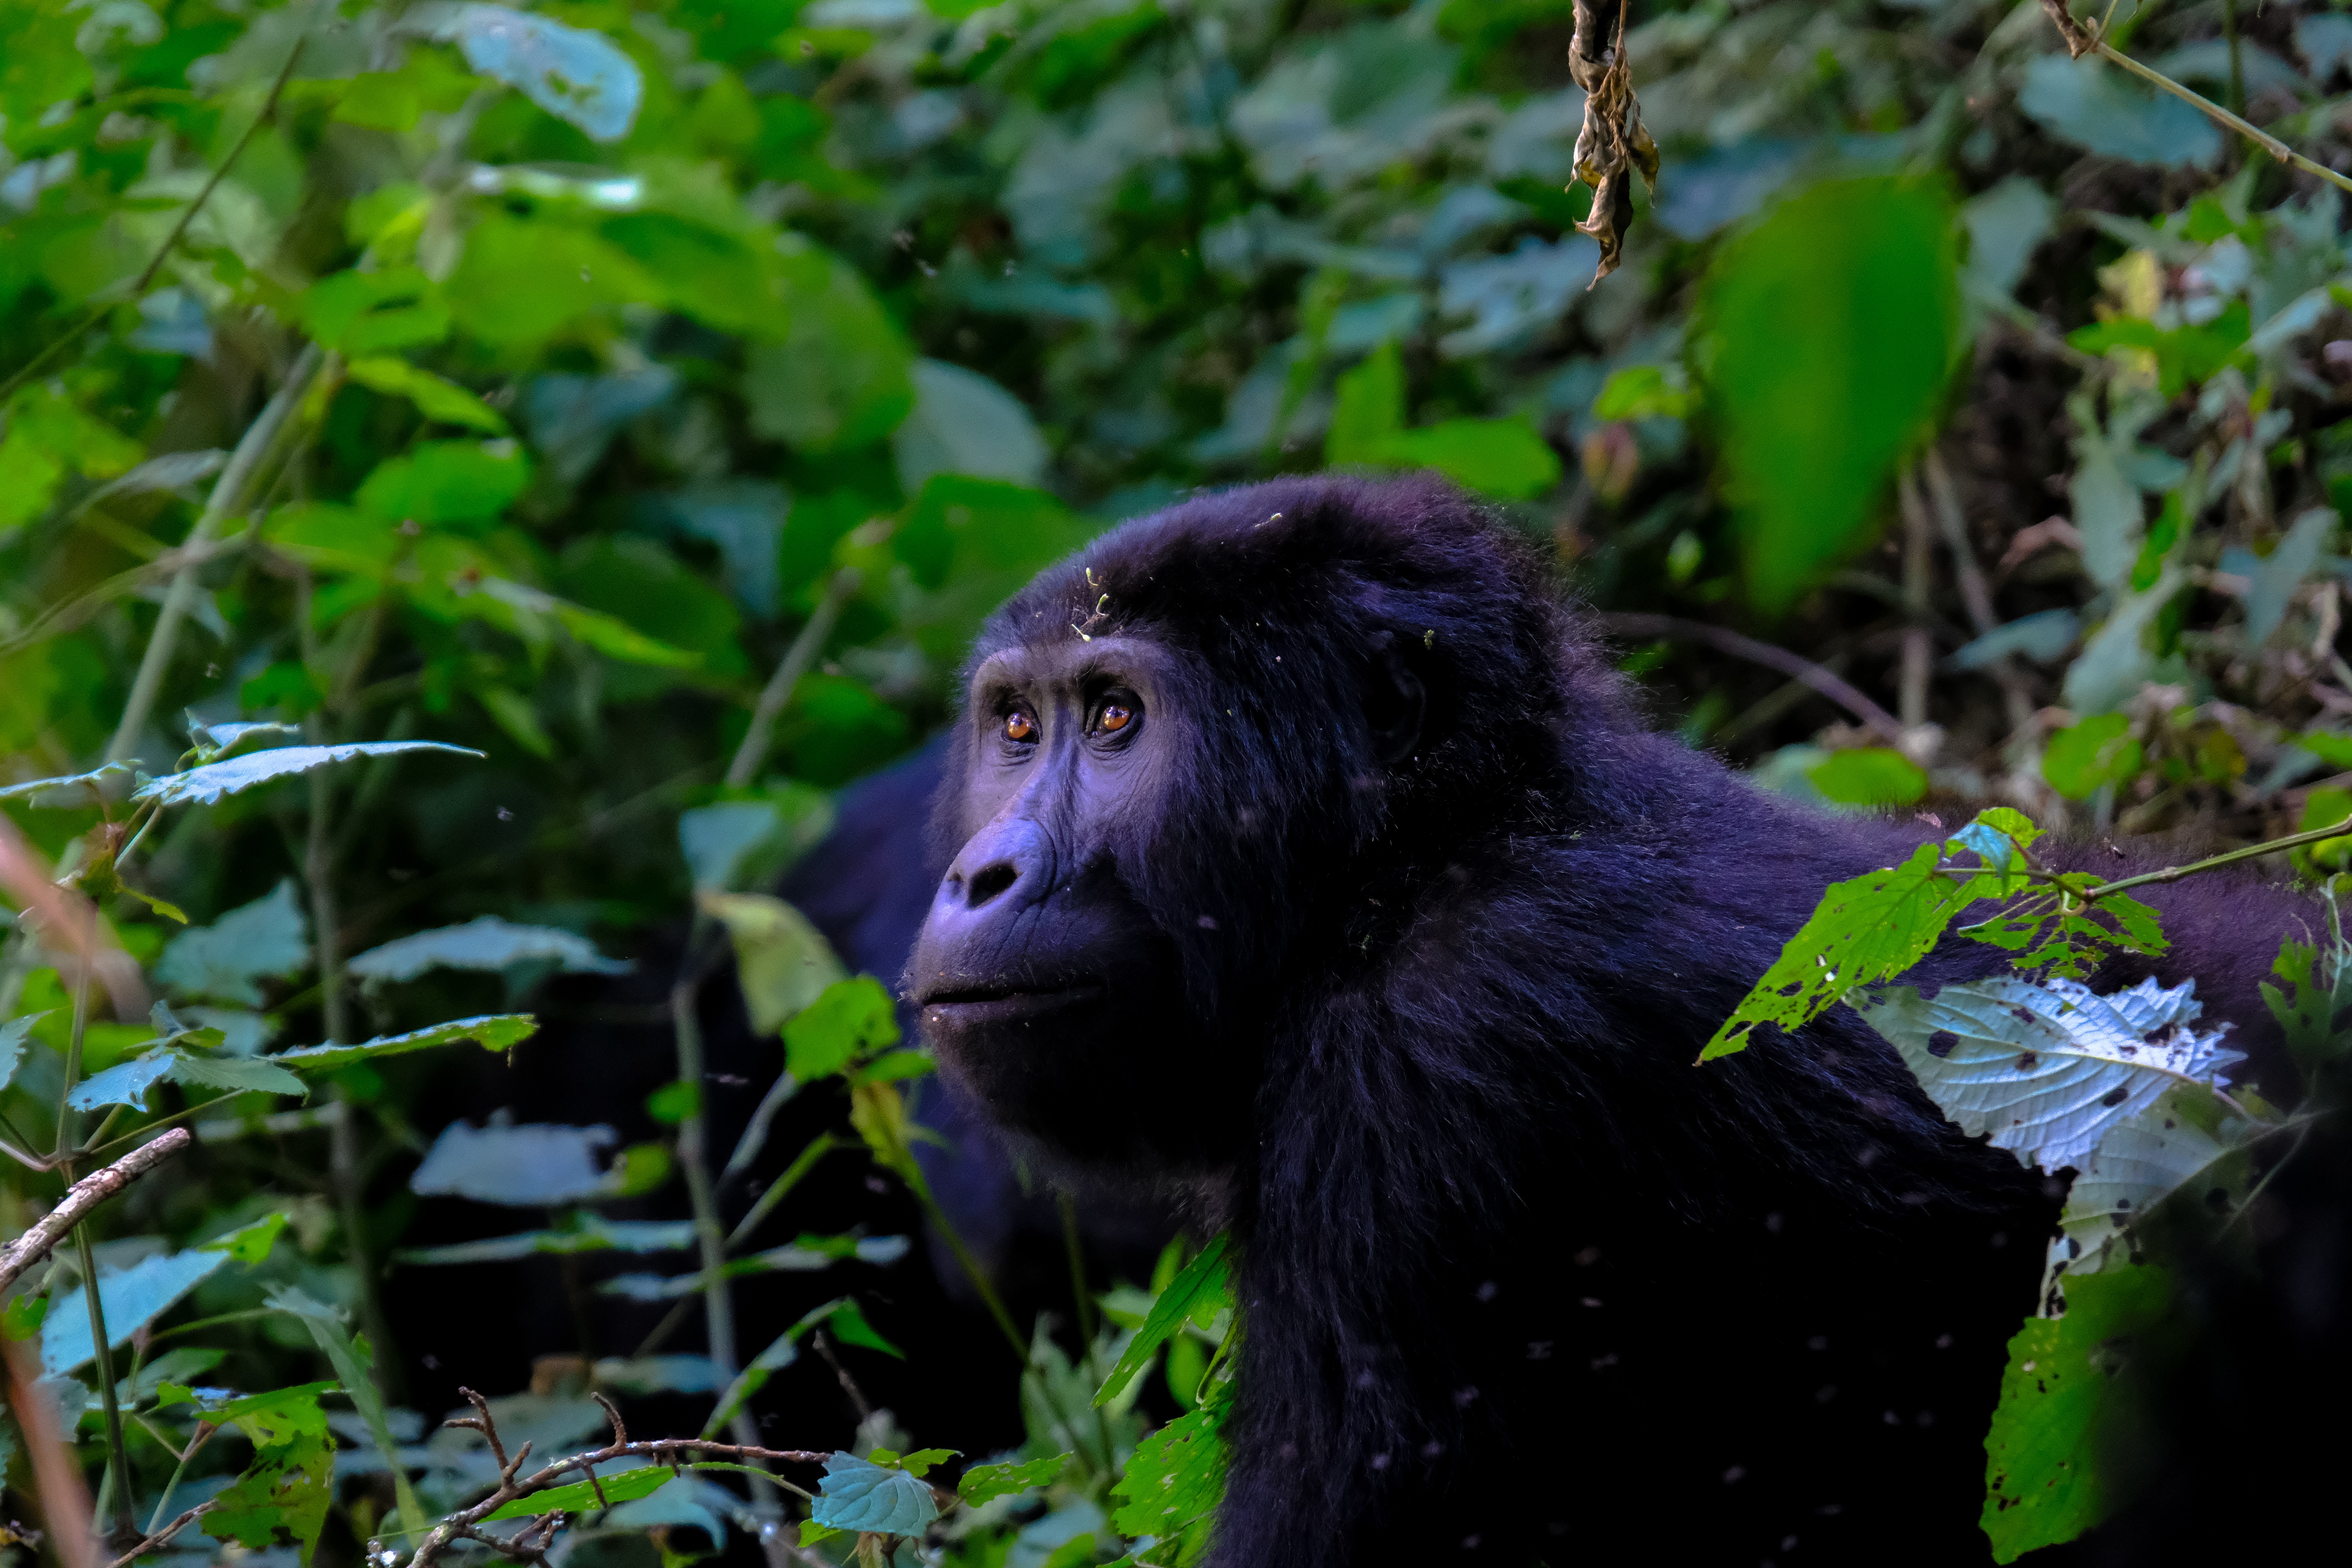
vertebrate, primate, nature reserve, macaque, organism, wildlife, leaf, common chimpanzee, terrestrial animal, jungle, rainforest, adaptation, forest, plant